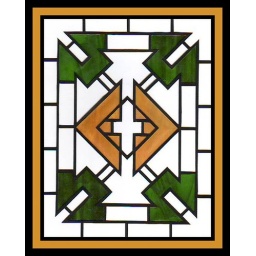
this is the second in a continuing series using different colors of the stained glass paper